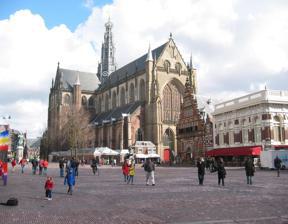
Building: Grote Kerk, Haarlem
Country: Netherlands
Year built: 1479
Church in Haarlem, Netherlands Grote St.-Bavokerk The Church of Saint Bavo Grote Kerk The Grote Markt in Haarlem with the Sint-Bavokerk . On the left the statue of Laurens Janszoon Coster can be seen; on the right is the Vleeshal . 52°22′52″N 4°38′16″E / 52.381241°N 4.637871°E / 52.381241; 4.637871 Location Haarlem Country Netherlands Denomination Protestant Church in the Netherlands Previous denomination Roman Catholic Tradition Reformed Website www .bavo .nl /en / History Former name(s) The Cathedral of St Bavo Status Active Founded 1245 (first mention) Dedication Saint Bavo Architecture Functional status Parish church Architectural type Basilica Style Gothic Years built 16th century Specifications Number of spires 1 Administration Parish Haarlem Clergy Minister(s) Willemijn van Dijk-Heij Tom de Haan Laity Organist(s) Anton Pauw The ornate central tower, Grote Kerk, Haarlem The Grote Kerk or St.-Bavokerk is a Reformed Protestant church and former Catholic cathedral located on the central market square ( Grote Markt ) in the Dutch city of Haarlem . Another Haarlem church called the Cathedral of Saint Bavo now serves as the main cathedral for the Roman Catholic Diocese of Haarlem-Amsterdam . History Saint Bavo saves Haarlem from the Kennemers. Dated 1673 but showing legend from 1274. Now in the collection of the Catholic Cathedral of Saint Bavo , also in Haarlem. This church is an important landmark for the city of Haarlem and has dominated the city skyline for centuries. It is built in the Gothic style of architecture , and it became the main church of Haarlem after renovations in the 15th century made it significantly larger than the Janskerk (Haarlem) . First mention of a church on this spot was made in 1307, but the wooden structure burned in the 14th century. The church was rebuilt and promoted to chapter church in 1479 and only became a cathedral in 1559. The main architects were Godevaert de Bosscher and Steven van Afflighem (nave), and Evert van Antwerpen (transept). The term "cathedral" was never really associated with this church, since it was only consecrated as a cathedral in 1559, which was already in the middle of the period known as the Protestant Reformation . The church was confiscated only 19 years later during the Haarlemse noon in 1578, when it was converted to Protestantism . It was dedicated to Saint Bavo at some time before 1500, though there exists a curious painting in the collection of the Catholic Cathedral of St. Bavo illustrating the miracle of St. Bavo saving Haarlem from the Kennemers in a scene from the 13th century. This painting was painted a century after the Catholics were banned from their church, and may have been a commemorative painting referring to the defense of the Church and the Catholic faith as well as the defense of the city. View of the church from the west View of the church from the north (Jansstraat) View of the church over the Spaarne river from the North (taken from the train) View of the church from the south Christianity in Haarlem Haarlem has had a Christian parish church since the 9th century. This first church was a "daughter church" of Velsen , which itself was founded in 695 by St. Willibrord . This early first church was a wooden church on the same site of the current Sint-Bavokerk. Extensions and expansions over the centuries led to its formal consecration in 1559 when the first bishop Nicolaas van Nieuwland was appointed. Only 19 years later, after the Spanish occupation ended (they won the Siege of Haarlem ) and Haarlem reverted to the Protestant House of Orange , the church was confiscated during the episode known as the Haarlemse noon and converted to Protestantism as part of the Protestant Reformation . At this time most of the art and silver artefacts were also seized and what was not sold or destroyed has survived in the Haarlem municipal collection, which is now in the collection of the Frans Hals Museum . The Haarlem Catholics took what they could carry with them and went underground, meeting thereafter in various schuilkerken , the most prominent ones known as the St. Franciscus statie and the St. Josephs statie . Eventually, the St. Josephstatie built a new church across from the Janskerk called the St. Josephkerk, and this church, after growing and becoming a cathedral again, built a new cathedral on the Leidsevaart in the 19th century. Since the building of this new Cathedral of St. Bavo , there has been much confusion about the name of the Bavochurch, since as a Protestant church it is not even dedicated to Saint Bavo. For this reason it is officially called Grote Kerk , which just means "Big Church". Fires On May 22, 1801, there was a fire caused by lightning which struck the tower. Another disaster was prevented in 1839 by Martijn Hendrik Kretschman, the guard of the tower. He stopped Jan Drost who worked for the church. Drost had tried to set fire to the pipe organ and piano by throwing hot coals on top of it. Drost committed suicide and he was buried in the tower. In the church was a high sentry box reserved for fire-watchers. If they saw a fire in the city then they would signal using red flags so that the guards in the main guard house opposite could react. This sentry position was still in use in 1919. In the renovation of the 1930s an automatic sprinkler system was installed in the tower, that could extinguish a fire 70m high in the tower. Exterior The northern side in 1696, painting by Gerrit Adriaenszoon Berckheyde The south side today - on the right is the consistory added by De Bray Though the exterior of the church seems timeless, it changed twice in the past 500 years; once when all statuary was removed from the outer niches during the Haarlemse Noon , and the second time in the late 19th century when a "more Gothic look" was given to the church by adding some fake ramparts to the roof edge. This can be seen easily when comparing pictures made before and afterwards. Around the church various low buildings have been built up against it, most notably the former fish market called De Vishal , which today is used for exhibiting modern art. On the south side a series of low buildings used as shops are built up against various church buildings such as the former "librye" or library, and sacristy. In 1630 the architect Salomon de Bray designed and built the consistory which still exists today. Interior Interior of St Bavo. Haarlem, by Gerrit Adriaensz. Berckheyde , 1673 ( National Gallery, London ) Interior by Pieter Jansz. Saenredam The interior of the church has also changed little over the years, though the inner chapels suffered greatly during the Beeldenstorm , and many stained-glass windows have been lost to neglect. Fortunately, the interior has been painted many times by local painters, most notably by Pieter Jansz Saenredam and the Berckheyde brothers. Based on these paintings, work has been done to reconstruct the interior so various items such as rouwborden or "mourning shields" hang again today in their "proper" place. Stained glass windows The stained glass windows of the Bavo have suffered through the years from neglect. It is hard to imagine that Haarlem was an important center for stained glass art in the 16th century, since so little evidence of it still exists in Haarlem. After the Reformation, Haarlem promoted the stories of the Damiaatjes and the associated Wapenvermeerdering and produced many windows with this central story, which it presented as a gift to other churches and town halls. Today the original Haarlem gift by Willem Thibaut still hangs in the Janskerk (Gouda) as designed. That window gives an impression of the type of window that once hung in the Western wall. When the famous Muller organ was installed, the glass on the west side of the church (now only known to us from the painting by the local painter Job Berckheyde ) with the Wapenvermeerdering , was dismantled and bricked up. The sketches for this glass have survived and are in the possession of the Rijksmuseum in Amsterdam and were drawn by Barend van Orley . This is the only window remaining in the church showing the Damiate legend. It was originally given by Haarlem to Beverwijk in 1679. Window now in Haarlem City Hall , originally made by Thibaut for a church in Bloemendaal Window now in the Janskerk (Gouda) , by Thibaut In the church today, the lack of historic colorful windows has been made up for by installing windows from other, demolished or defunct churches, while modern artists have created new themes. A beautiful large blue window hanging on the northern side greets the visitor who enters through the double doors on the Groenmarkt. This window was made to personify peace and harmony, and was made by the local glass artist Michel van Overbeeke, who received a local prize of culture for this in 2009 ( De Olifant ). Stained glass window of the Dutch maiden was made in 1877 and donated by the Nederlandsche Maatschappij voor Nijverheid en Handel for their 100th anniversary Peace & Harmony, by Michel van Overbeeke, 2009 Noah, by Louis Boermeester, 1985 Paradise, by Gunhild Kristensen , 1957 Organ Façade of the pipe organ at Sint-Bavokerk. Mozart once played this organ. The organ of the Sint-Bavokerk (the Christiaan Müller organ) is one of the world's most historically important organs. It was built by the Amsterdam organ builder Christian Müller , with stucco decorations by the Amsterdam artist Jan van Logteren , between 1735 and 1738. Upon completion it was the largest organ in the world with 60 voices and 32-foot pedal-towers. In Moby-Dick (1851), Herman Melville describes the inside of a whale's mouth: "Seeing all these colonnades of bone so methodically ranged about, would you not think you were inside of the great Haarlem organ, and gazing upon its thousand pipes?" Many famous musicians played this organ, including Mendelssohn , Händel and the 10-year-old Mozart , who played it in 1766. The organ was modified a number of times in the 19th and 20th centuries and most drastically altered in the renovation by Marcussen between 1959 and 1961. Further voicing work was undertaken between 1987 and 2000. Today concerts are regularly held in the church, and all through the year special opening times are organized so the public can walk in free of charge to listen to this famous organ in action. A local story goes to say that the bass of the organ was so low, the mortar in between the brimstones started to brittle to nothing. [ clarification needed ] Disposition I Rugwerk C–d 3 18. Praestant II 8′ 19. Holpyp 8′ 20. Quintadena 8′ 21. Octaaf 4′ 22. Fluyt Does 4′ 23. Speelfluyt 3′ 24. Super Octaaf 2′ 25. Mixtuur VI–VIII 1′ 26. Sexquialter II–IV 27. Cymbaal III 28. Cornet IV D 29. Fagot 16′ 30. Trompet 8′ 31. Trechterregal 8′ Tremulant II Hoofdwerk C–d 3 1. Praestant I-II 16′ 2. Bourdon 16′ 3. Octaaf I-II 8′ 4. Roerfluyt 8′ 5. Viola di Gamba 8′ 6. Roerquint 6′ 7. Octaaf 4′ 8. Gemshoorn 4′ 9. Quintpraestant 3′ 10. Woudfluyt 2′ 11. Mixtuur IV–X 2′-8′ 12. Scherp VI–VIII 1 1 / 2 ′ 13. Tertiaan II 2′ 14. Trompet 16′ 15. Trompet 8′ 16. Hautbois 8′ 17. Trompet 4′ III Bovenwerk C–d 3 32. Quintadena 16′ 33. Praestant 8′ 34. Baarpyp 8′ 35. Quintadena 8′ 36. Octaaf 4′ 37. Flagfluyt 4′ 38. Nasaet 3′ 39. Nagthoorn 2′ 40. Flageolet 1 1 / 2 ′ 41. Mixtuur IV–VI 2′ 42. Sexquialter II 43. Cymbaal 44. Schalmey 8′ 45. Dolceaan 8′ 46. Vox Humana 8′ Tremulant Pedaal C–f 1 47. Principaal 32′ 48. Praestant 16′ 49. Bourdon 16′ 50. Roerquint 12′ 51. Octaaf 8′ 52. Holfluyt 8′ 53. Quintpraestant 6′ 54. Octaaf 4′ 55. Holfluyt 2′ 56. Mixtuur VI–X 2′ 57. Ruyschquint V 3′ 58. Bazuyn 32′ 59. Bazuyn 16′ 60. Trompet 8′ 61. Trompet 4′ 62. Zink 2′ Couplers : I/II, III/II, I/P, II/P, III/P Graves Until 1831 graves were allowed in the church, and many illustrious Haarlemmers through the centuries are buried there. Often people were buried under family gravestones, and the family shields of illustrious families are mounted on diamond shaped "plaques" hanging on the walls. Other illustrious Haarlemmers were buried in individual graves such as the rich Pieter Teyler van der Hulst and Willem van Heythuisen . The painters Maarten van Heemskerck (as a former church koster, he is buried in the kerstkapel), Frans Hals (who was buried in his first wife's grandfather's grave, Nicolaes Ghyblant, but who received his own gravestone in 1962), Saenredam himself (in the South choir way near the entrance), and Jacob van Ruysdael and Salomon van Ruysdael . The two circus curiosities, the giant Daniel Cajanus with his midget friend Jan Paap, are buried there. The last burial there was for Willem Bilderdijk . A local story is that under stone number 7 near the choir gate, there is a grave of a man who used to hit his mother as a child. After a time his hand started growing above his grave, and a copper plate had to be installed on the grave to stop the hand from growing. There is also a story that only the rich could afford to be buried in the church. Regardless of wealth, the corpses rotted as they lay under the stone floor, producing a foul odor. This gave rise to the phrase "Stinking Rich". Marker for grave of Frans Hals Gravestone for Pieter Teyler van der Hulst Heethuysen grave epitaph ( Hofje founder in Haarlem who died July 6, 1650) Commemorative plaque in the "Christmas chapel" to Maarten van Heemskerk Bells See also: Damiaatjes The former 'klokhuis' wooden belfry behind the choir of the 'Grote Kerk' In 1429 the bells from the former parish church which was on the same spot where the 'Grote Kerk' was built, were hung in a large wooden belfry (klokhuis) behind the choir close of the church. It was demolished in 1804, to strengthen the finances of the city council, and the bells were sold. In 1918, a smaller iron replica was built on the same spot by the firm of Joh. Enschede where the guilder billets were printed. Today the Haarlem Grote Kerk tower is provided with a big bourdon bell from 1503 named Roeland, made by the Kampen bellfounder Geert van Wou . It sounds with tone A 0 and has a weight of approx. 4900 kg This biggest bell in the tower strikes the hour. In 1662 François Hemony from Amsterdam made a carillon of 33 bells, later it was enlarged by his brother Pieter Hemony to 35 bells. In 1968 25 bells were recast by Eijsbouts in Asten , and it was expanded to a concert carillon of 47 bells. The carillon is tuned in meantone temperament based on Des 1 (Dflat 1 ). Since this restoration the old 25 bells by Hemony hang in the tower of the Bakenesserkerk also in Haarlem. In 2010, the Grote Kerk carillon was redesigned to improve the play ability.  The city carillonneur plays the bells weekly on the market days and on Tuesday in the summer there is a concert just before the weekly organ concert played often by guest players. The city carillonneur also re-inserts the pins on the drum twice a year. The drum plays to announce the hour strike and all other quarters of the hour. In Haarlem there is also a very short tune on every seven and half minute. So the drum chimes eight times in the hour. Rien Donkersloot is appointed by the municipality of Haarlem as the city carillonneur of Haarlem. The bell tower of the Sint-Bavokerk According to the local legend known as the Wapenvermeerdering , or "Legend of the Haarlem shield", the two upper bells in the tower were taken from Damiette ( Damiate in Dutch) during the Fifth Crusade by Haarlem knights and were placed in the tower. In reality, they were a gift by Johannes Dircks, a bell-maker from Aalst to Nicolaas van Nieuwland , the bishop of Haarlem, in 1562. Since then the two bells were chimed every evening between 21:00 and 21:30 o'clock, to give a signal for closing the city gates. In 1732 the bells were recast, and installed, by Jan Albert de Grave a bellfounder from Amsterdam. Since Haarlem was no longer a vesting stad or walled city, the tradition of the bells continued, to commemorate the conquest of Damiette on August 25, 1219. The bells have names Piet and Hein. Bells in the Grote Kerk: 1 Bourdon Roeland - Geert van Wou 1503 Carillon 10 by François Hemony, 1661-1662 37 by Eijsbouts, 1968 2 Damiaatjes (Piet and Hein) - Jan Albert de Grave 1732 1 Kermisklok (Lunapark or pleasure fair bell) - Claude Fremy 1685 Moving bells to be rung for the service: 1 François Hemony 1667 1 Eijsbouts 1965 See also History of early modern period domes Gallery Romeyn de Hooghe 's map of Haarlem from 1688 Anthony Fokker flies around the Grote Kerk in 1911 Looking east from underneath the pipe organ down the central nave Looking west towards the bread bank in the south aisle Broodbank Miniature ships in Sint-Bavokerk Church wooden ceiling Choir gate of Sint-Bavokerk Two-faced dog at the base of the Choir gate The church in 2009 Contemporary References The church is mentioned by Corrie ten Boom in her book, The Hiding Place . References